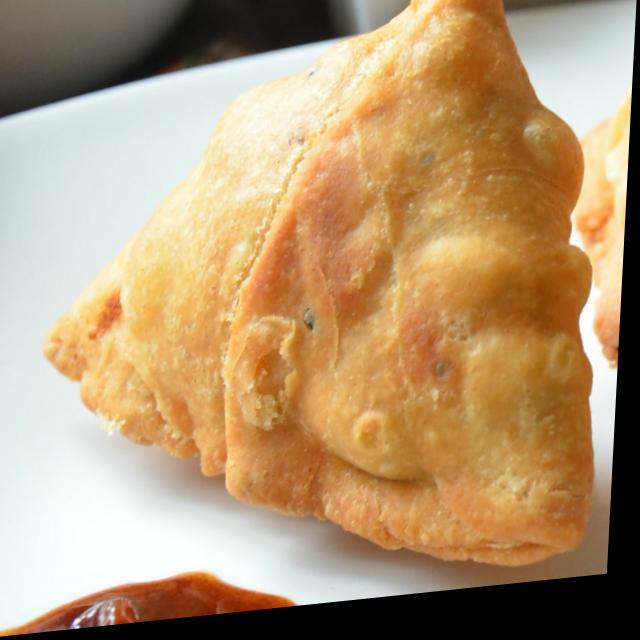
Dish: samosa